34th Bomb Squadron

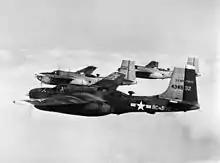
B-26B Invaders on a day interdiction mission over Korea.

In November 1942, the squadron deployed to North Africa, arriving at Telergma Airport, Algeria in December 1942 following Operation Torch's initial landings, becoming part of XII Bomber Command. The squadron flew interdiction and close air support, bombing bridges, rail lines, marshalling yards, harbors, shipping, gun emplacements, troop concentrations and other enemy targets in Algeria and later Tunisia supporting American and later Allied ground forces as they moved east and participated in the Tunisian Campaign.